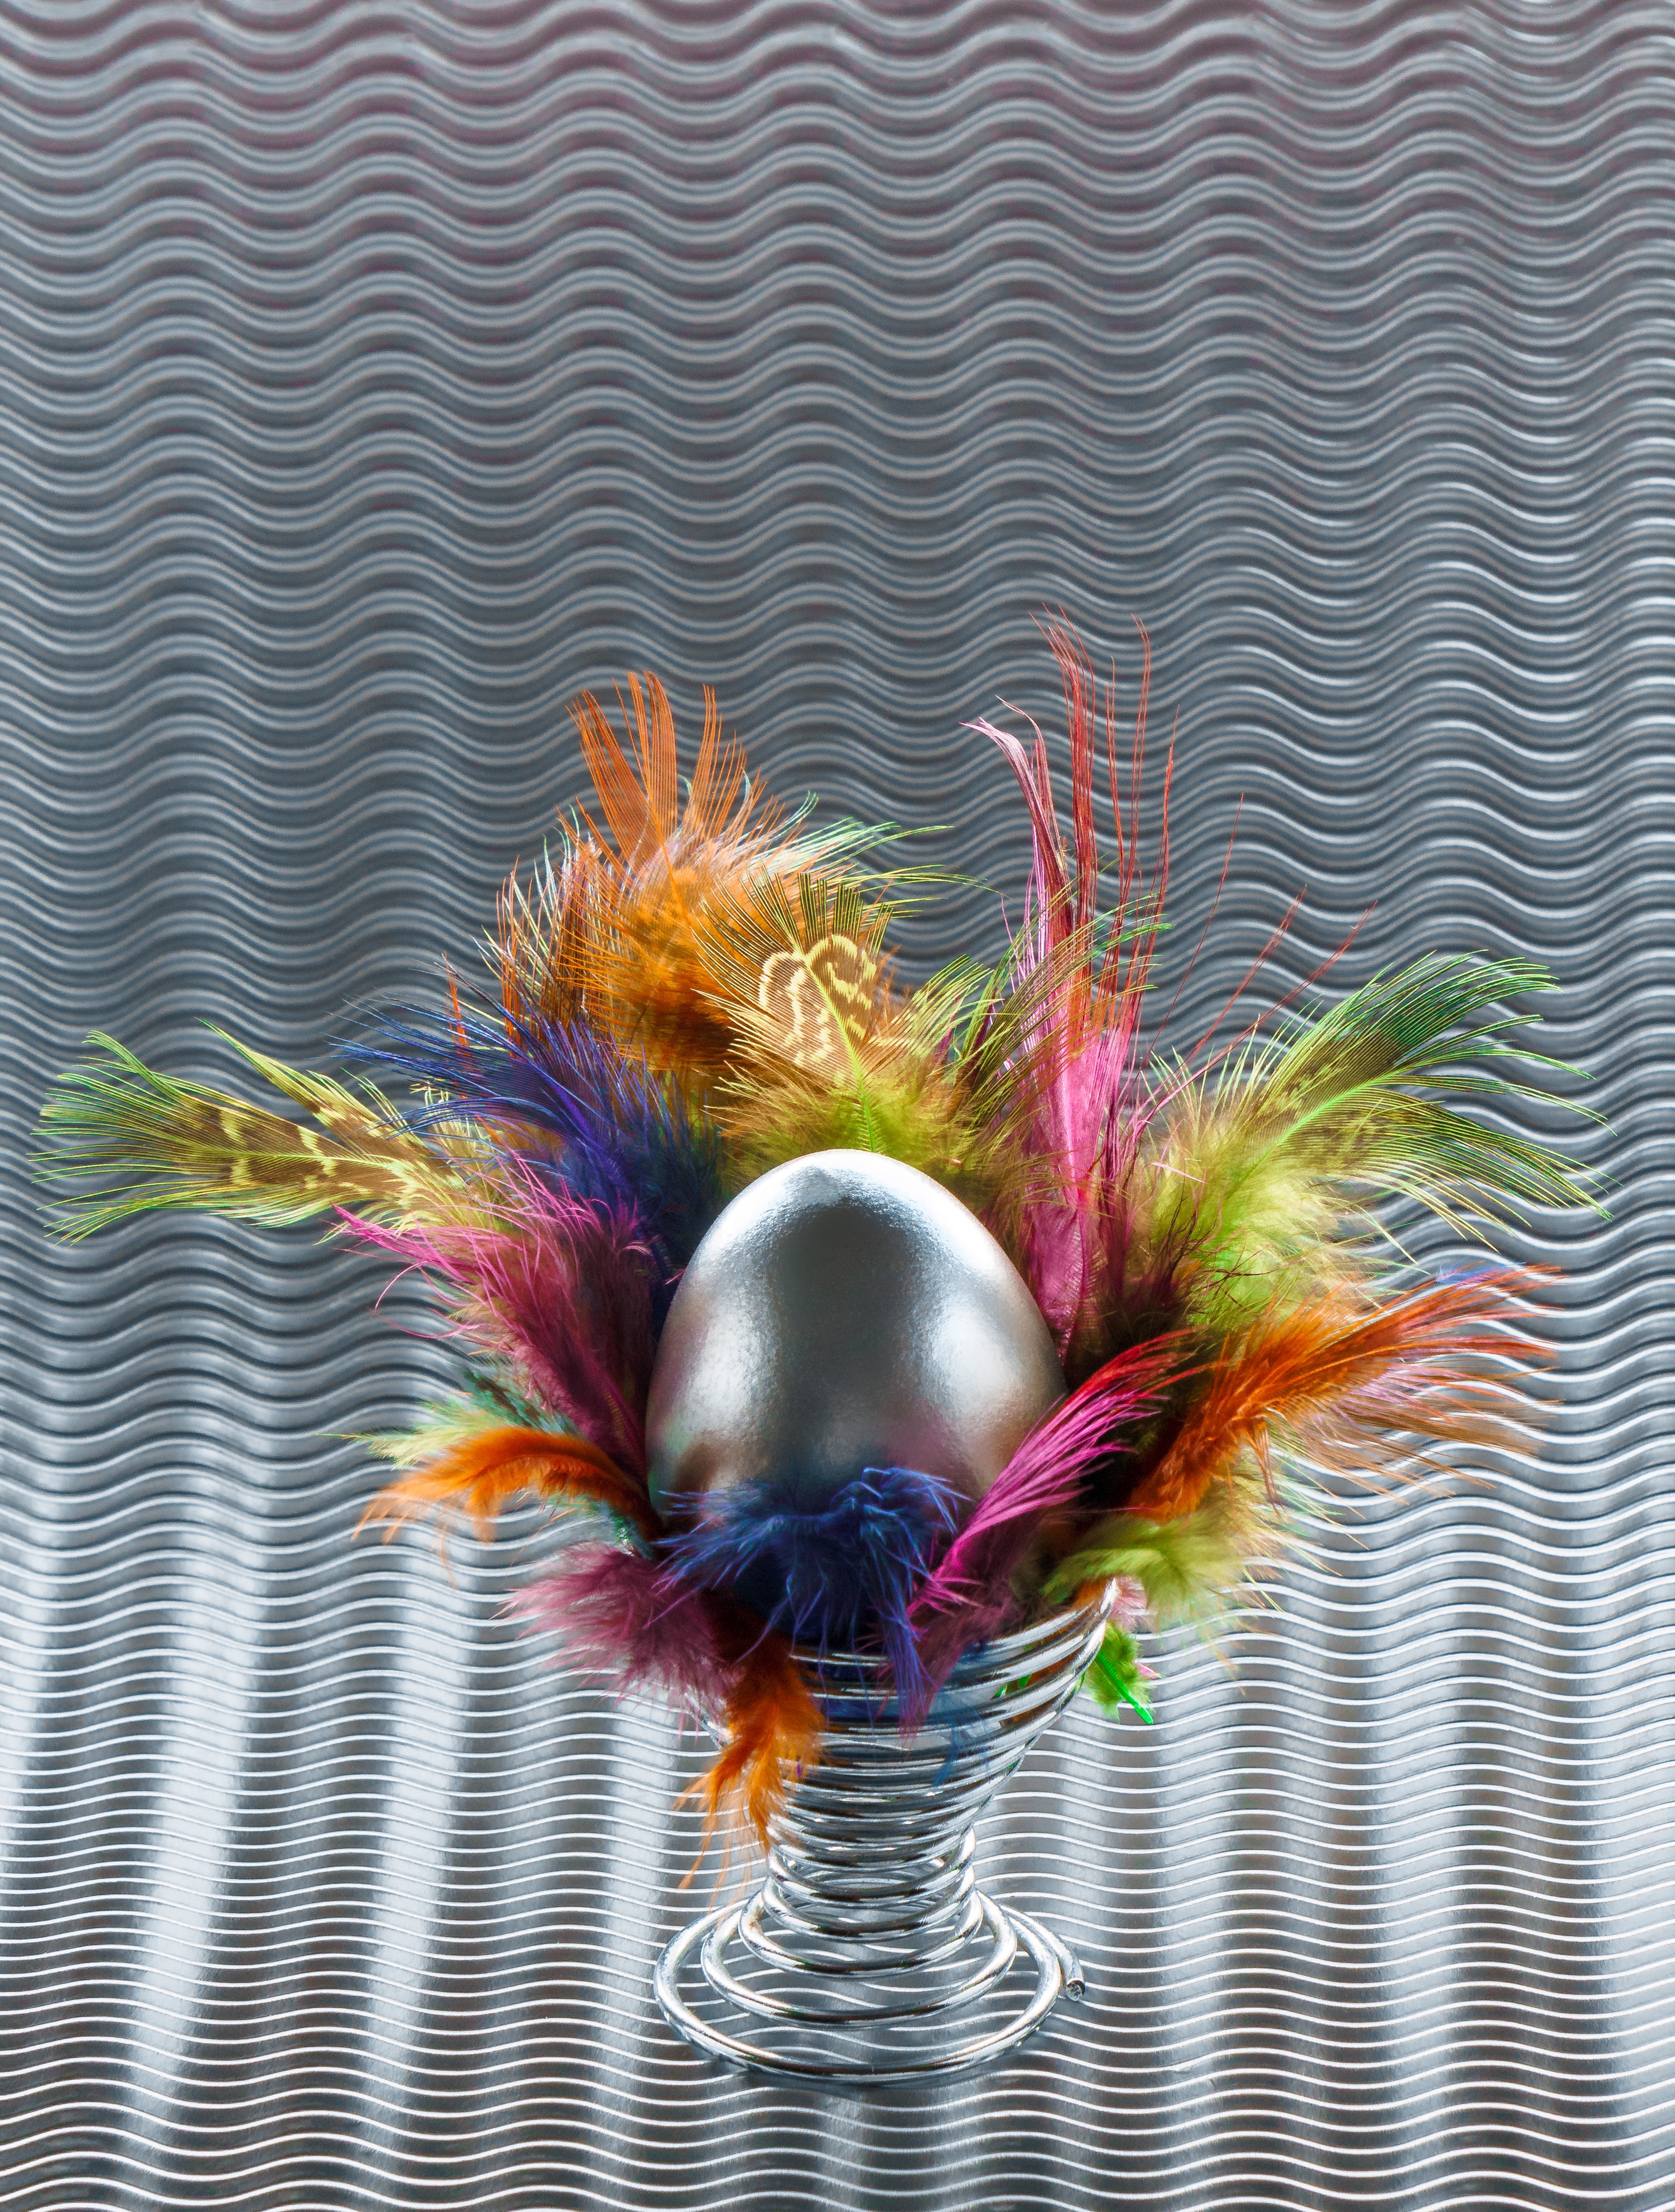
bird, spring, color, metal, egg, painting, easter, macro photography, easter egg, color feather